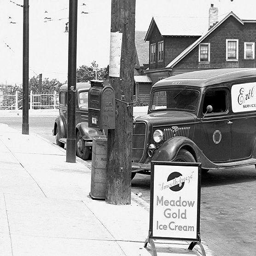
cars parked near the intersection .